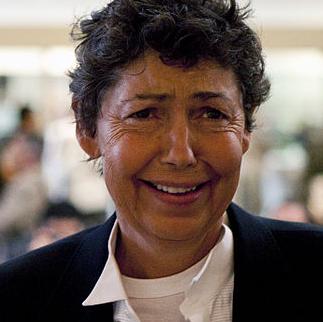
Age: 60